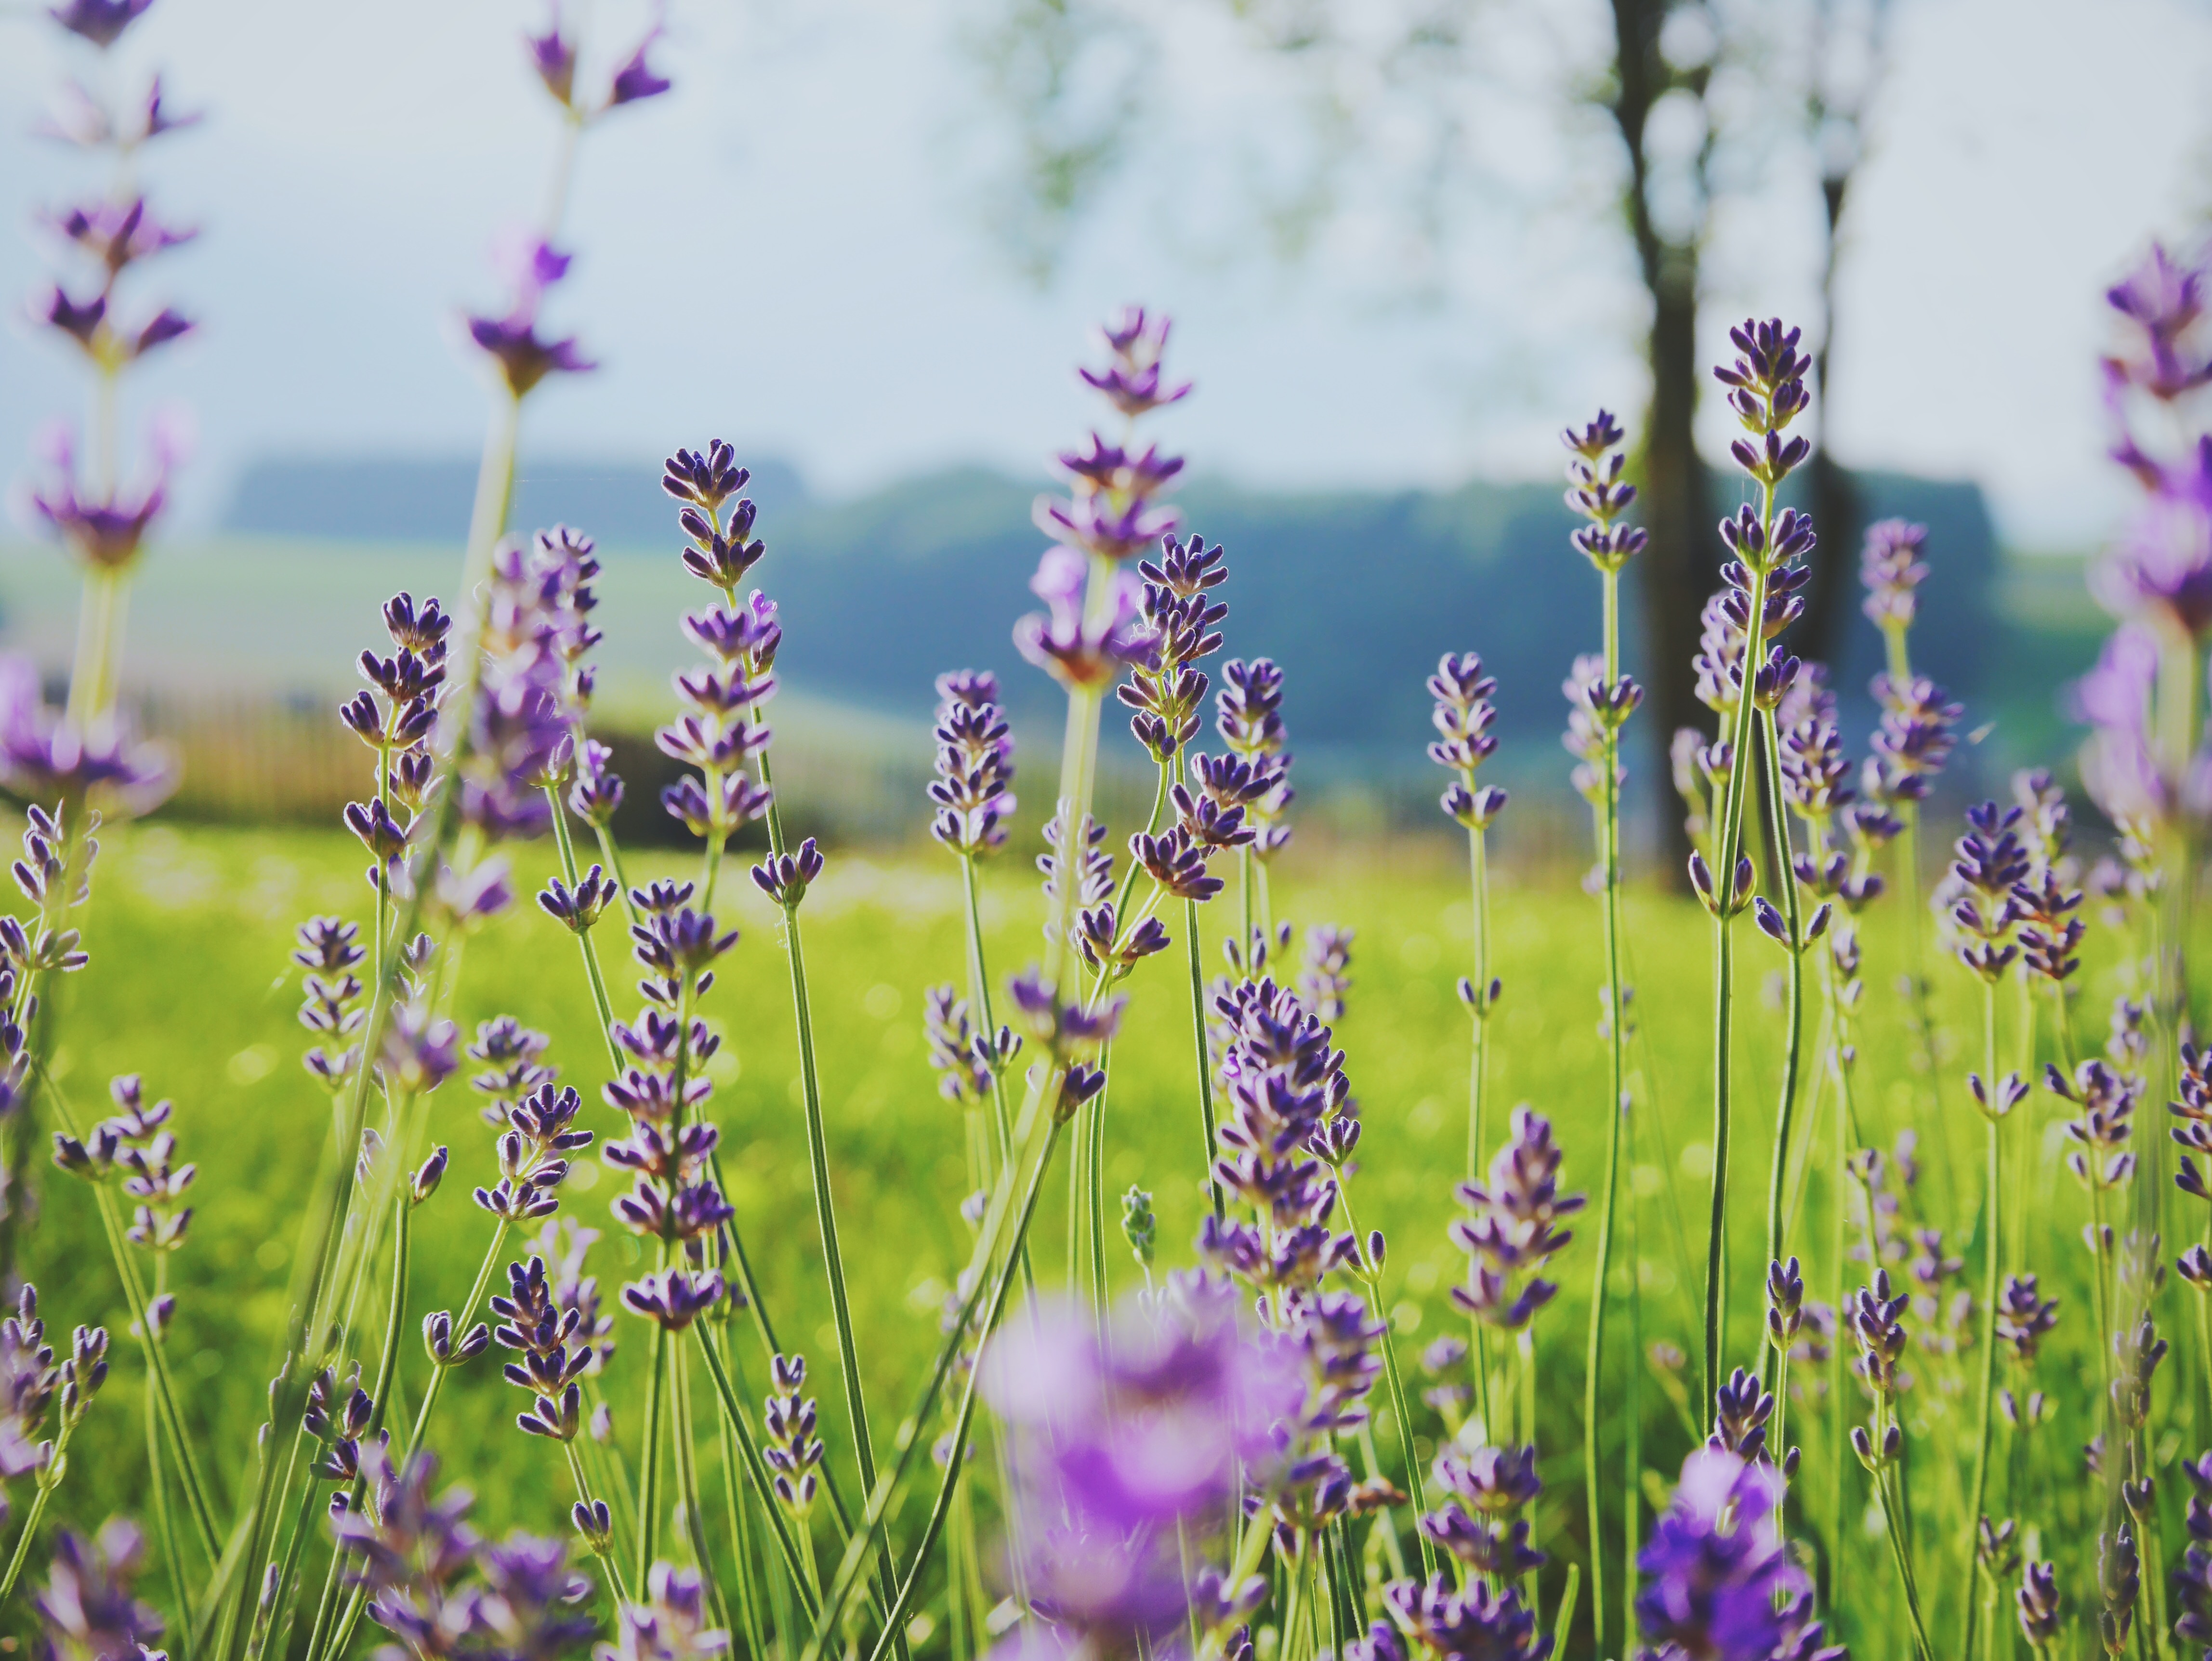
nature, grass, blossom, plant, field, meadow, prairie, stem, flower, petal, botany, flora, lavender, wildflower, macro photography, flowering plant, grass family, land plant, english lavender